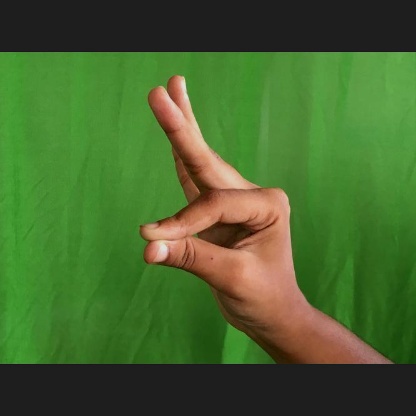
Mudra: Hamsasyam